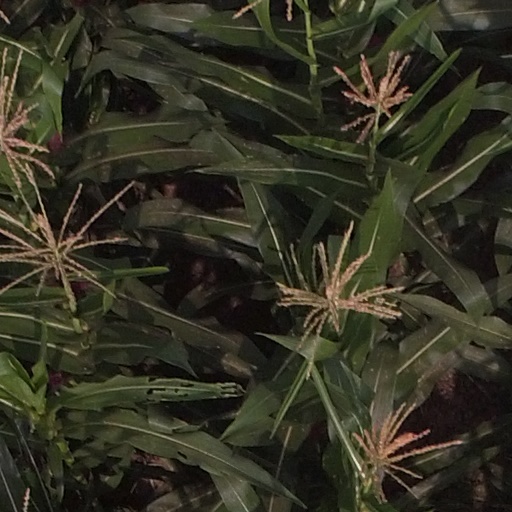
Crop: maize; corn